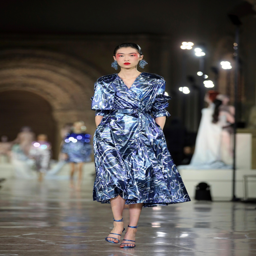
a model wears a creation for - summer ready - to - wear fashion collection .